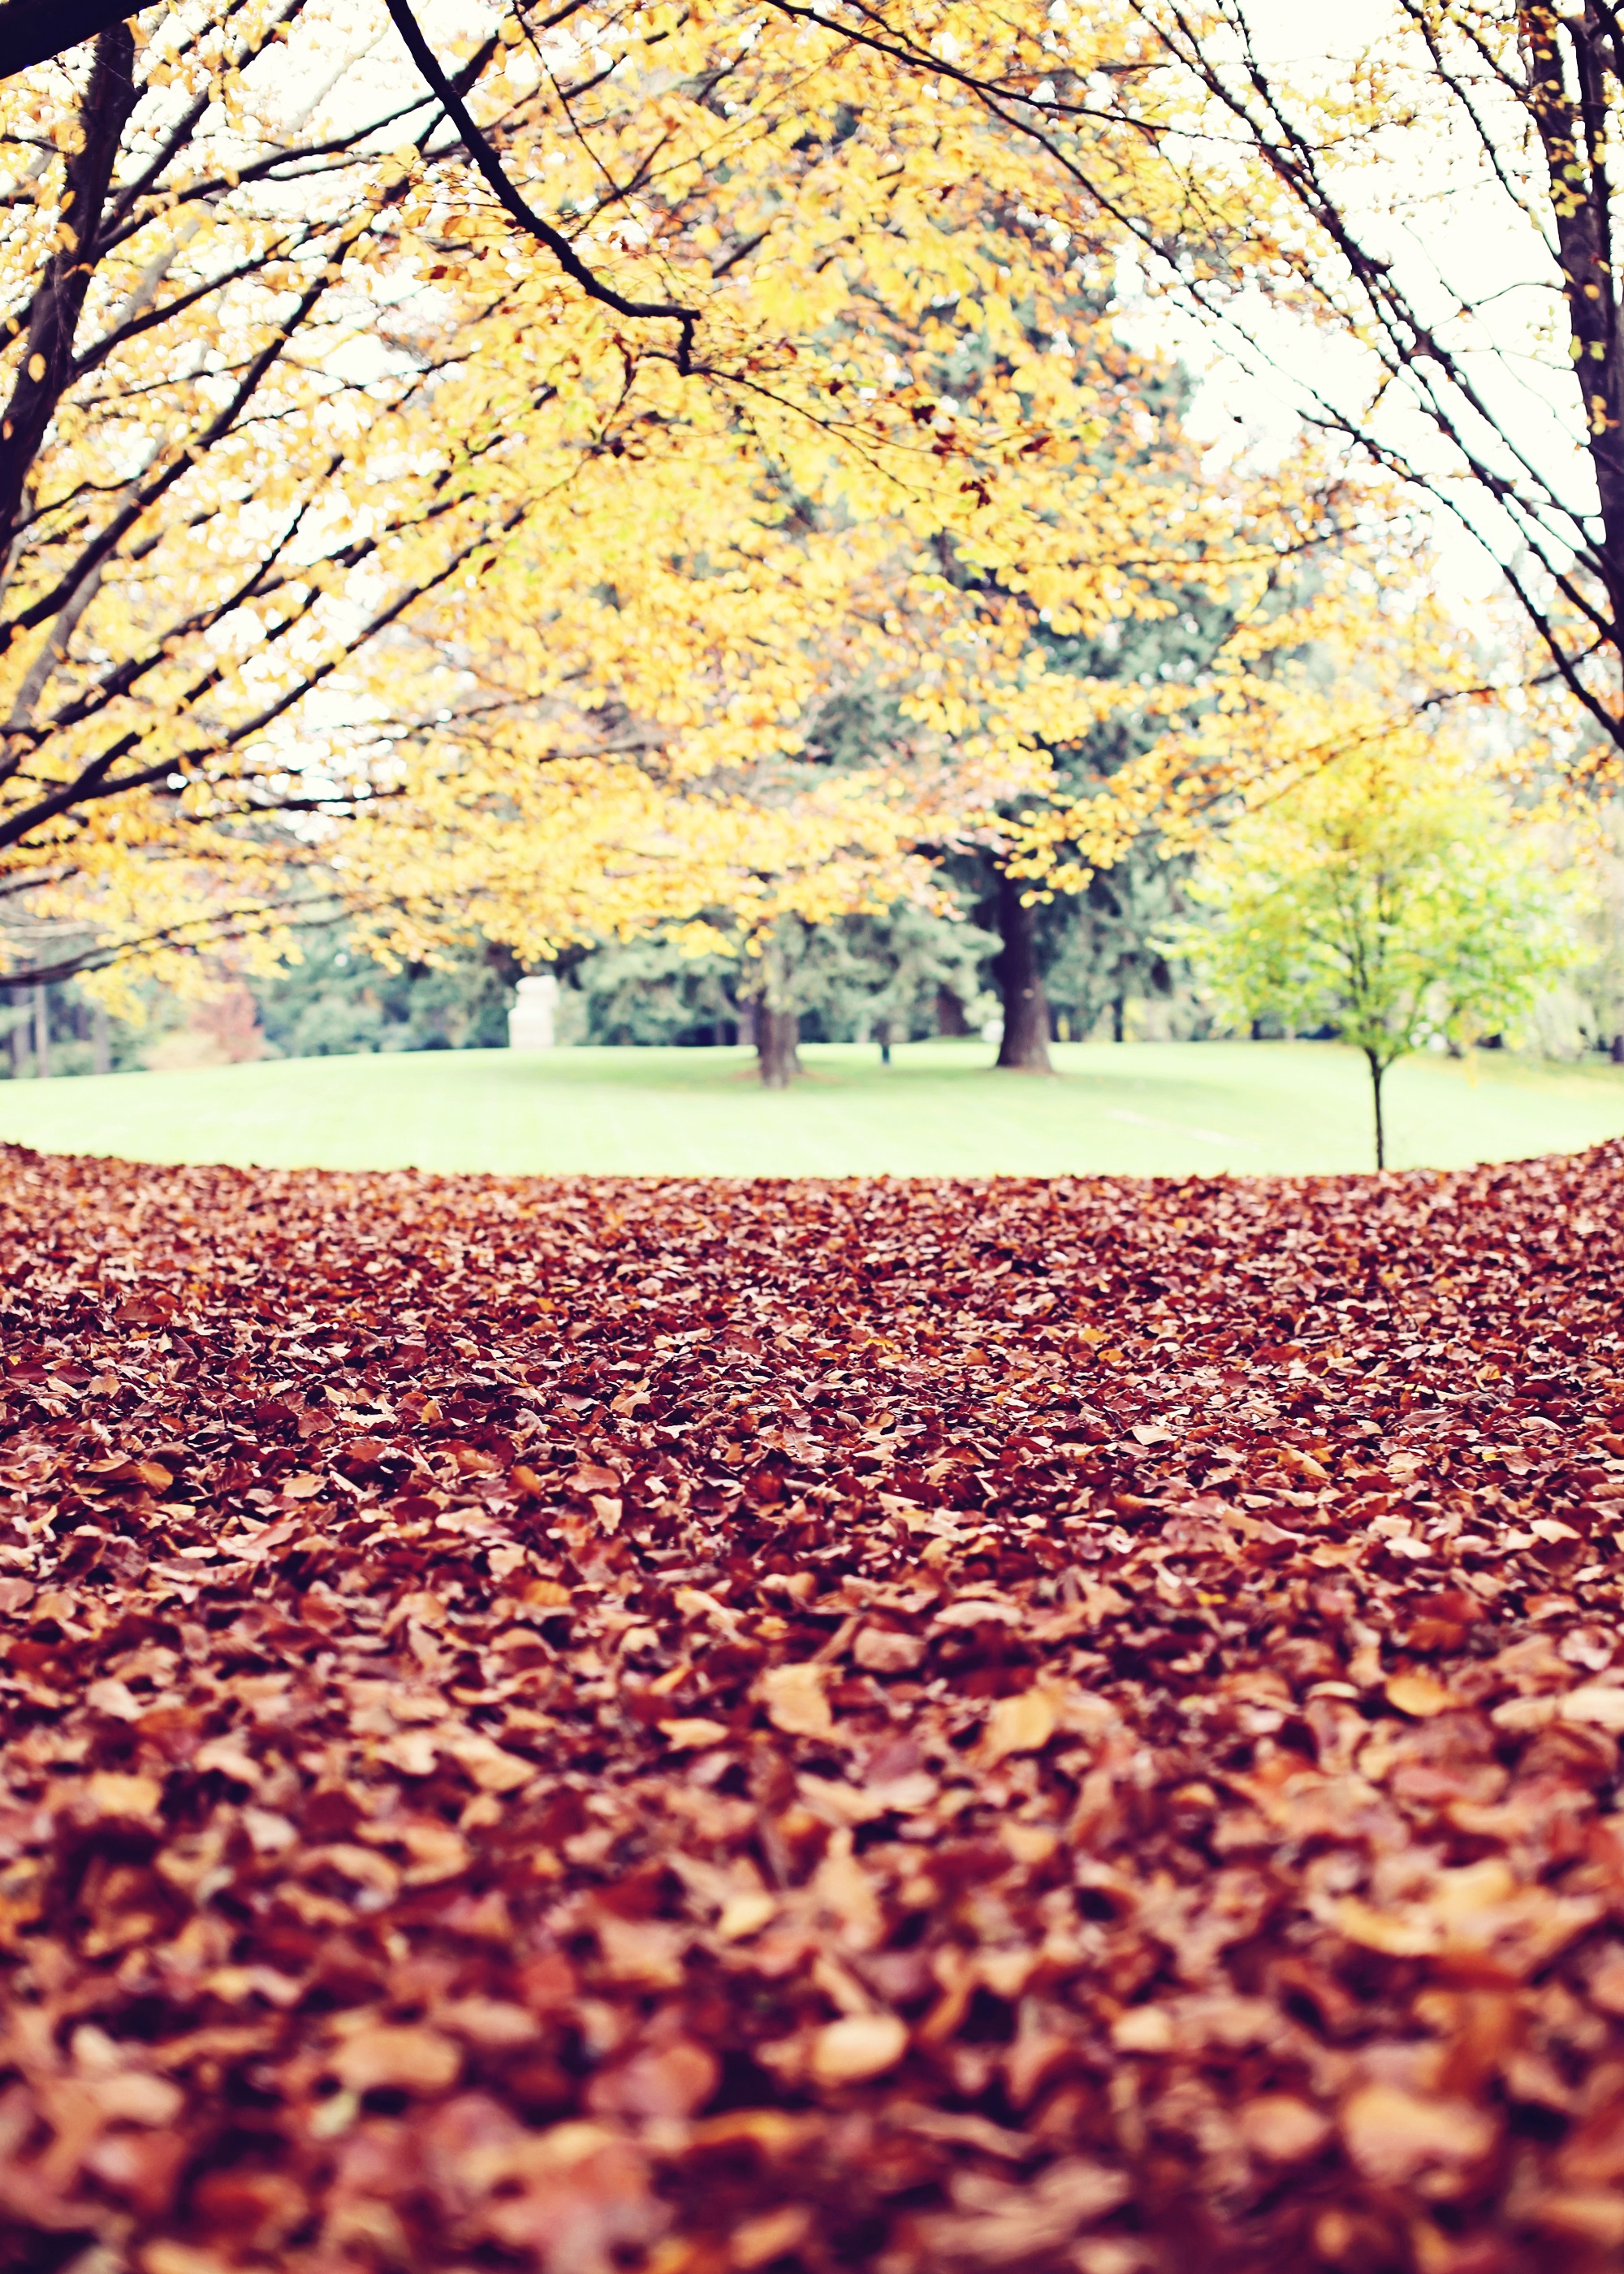
tree, grass, branch, blossom, plant, sunset, sunlight, morning, leaf, fall, flower, autumn, season, leafe, woody plant